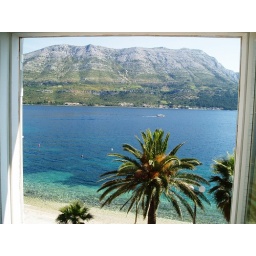
This is the view from our window in Korcula, an island off the coast of Croatia.